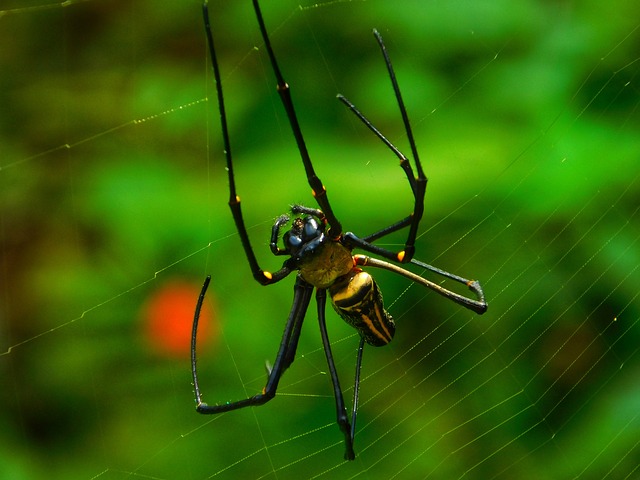
Label: spider